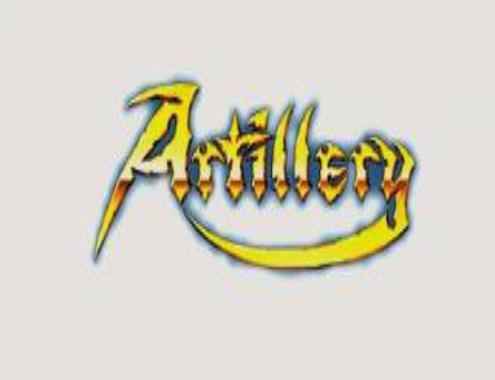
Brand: Artillery
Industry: Leisure